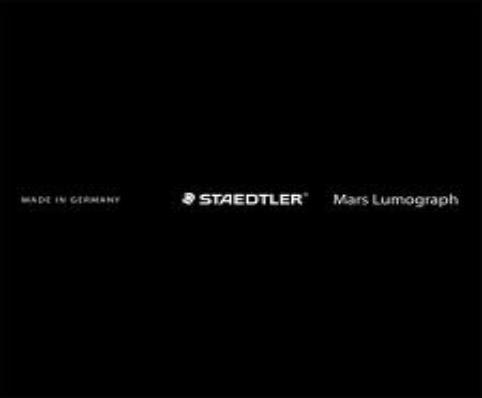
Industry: Necessities